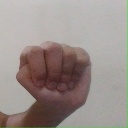
अक्षर: ठ